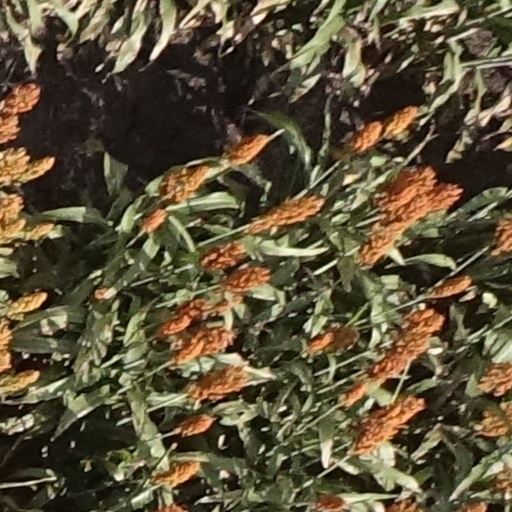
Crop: sorghum